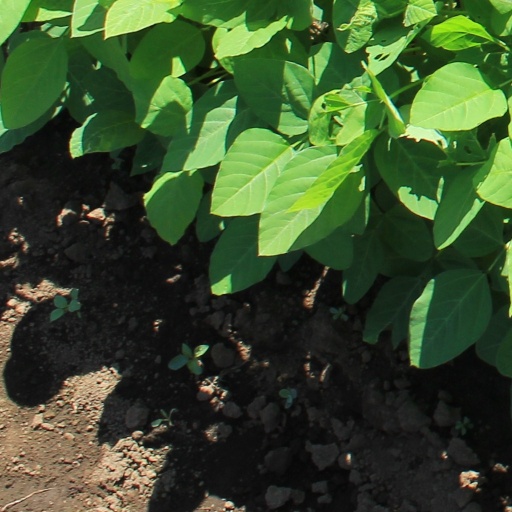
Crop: soybean